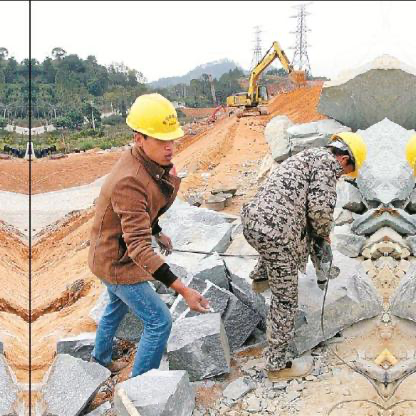
Objects in the image:
label: helmet
label: helmet
label: helmet